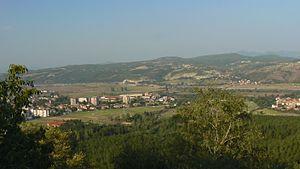
Momtchilgrad ˈmɔmtʃiɫˌɡrat, en bulgare Момчилград, translittération internationale Momčilgrad est une ville de Bulgarie méridionale, situé dans l'oblast de Kărdžali, près des villes de Kărdžali et Džebel. Momčilgrad est la deuxième ville de l'oblast de Kărdžali.